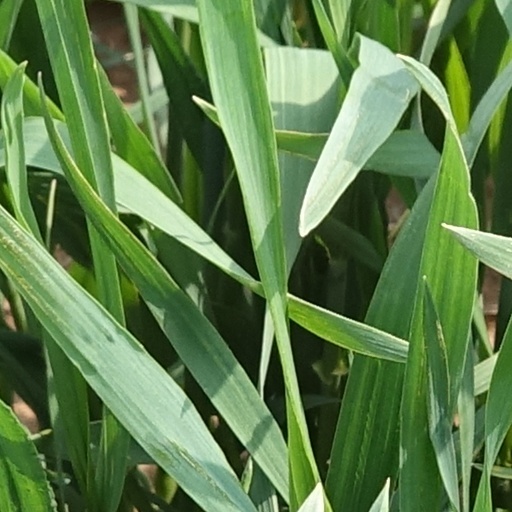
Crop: wheat